Géologique du Luberon National Nature Reserve

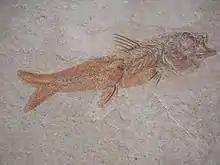
Fossil of "Dapalis" from Céreste.

50 millions of years ago, at the beginning of the Eocene, the Apt and Céreste basins were covered by a vast inner lake. A tropical climate had created a rich fauna and flora, fossilized in thin plates of schistous limestone up to the Oligocene. Those various fossils correspond to a riverine flora and fishes, molluscs and insects.